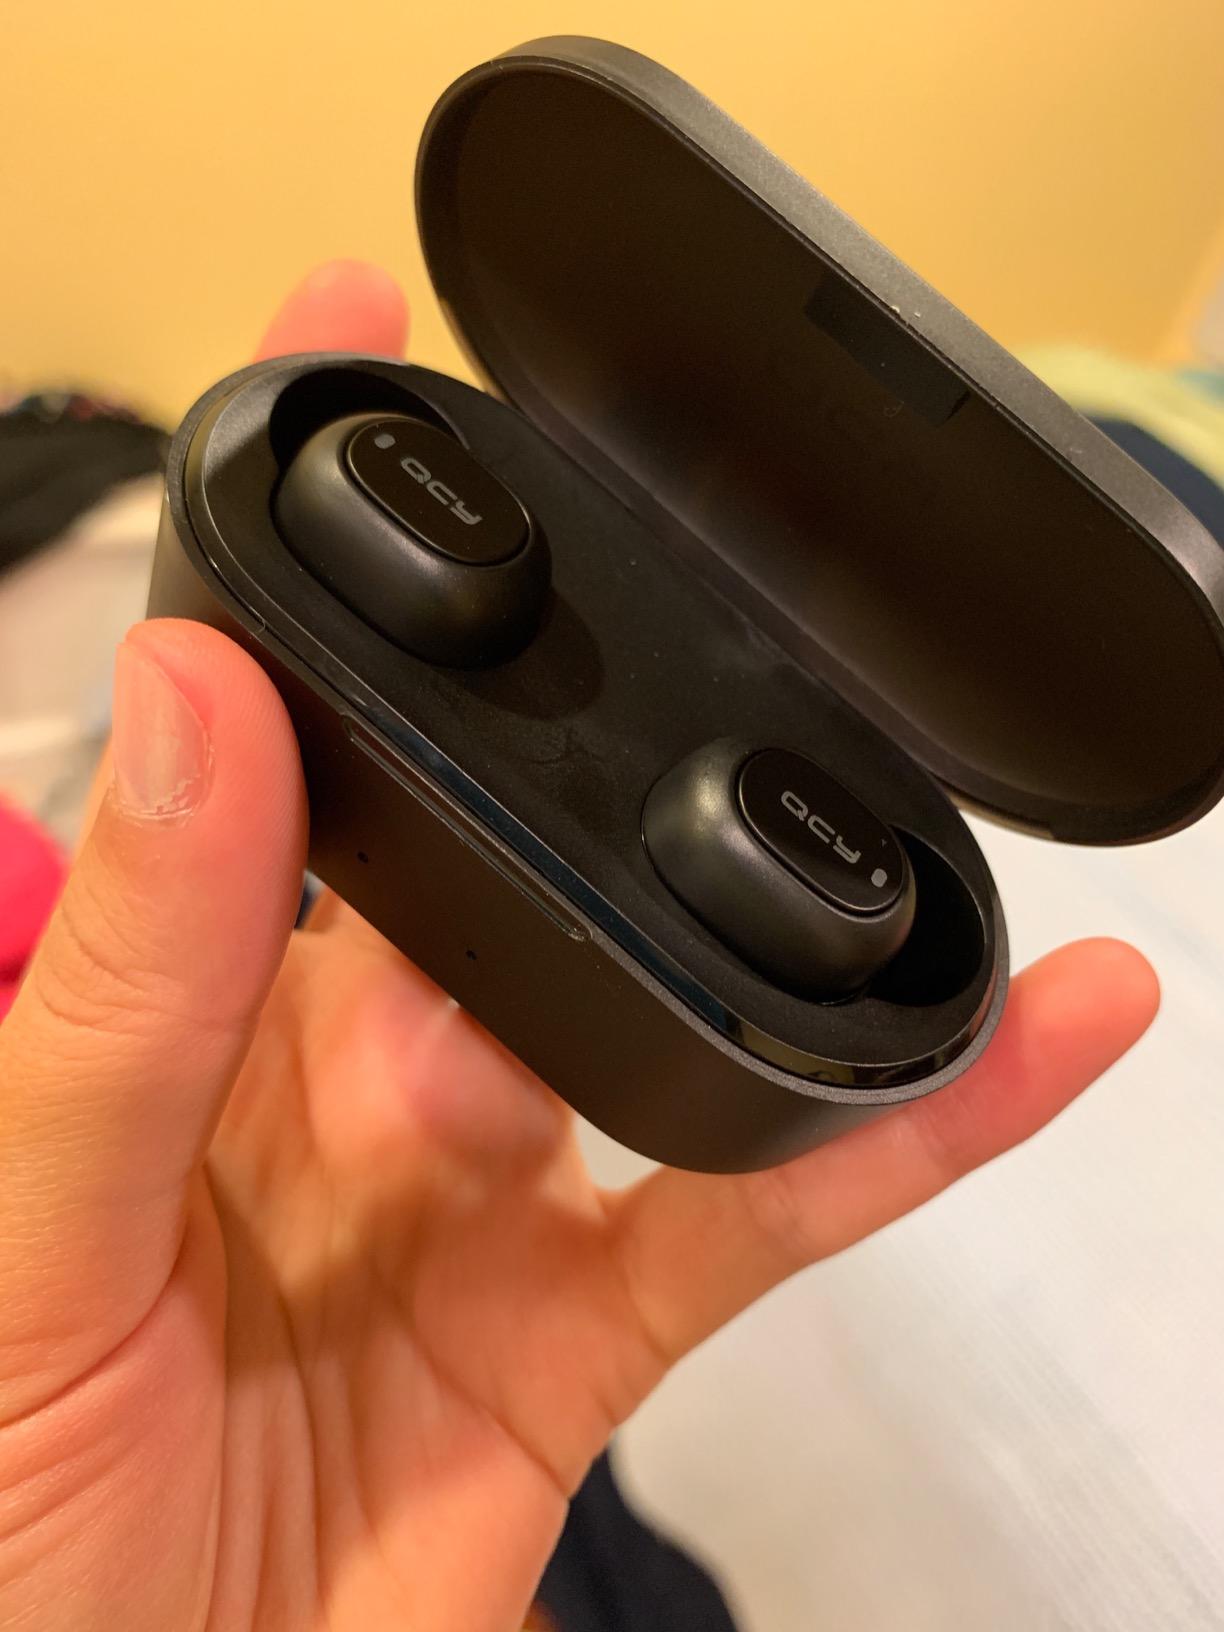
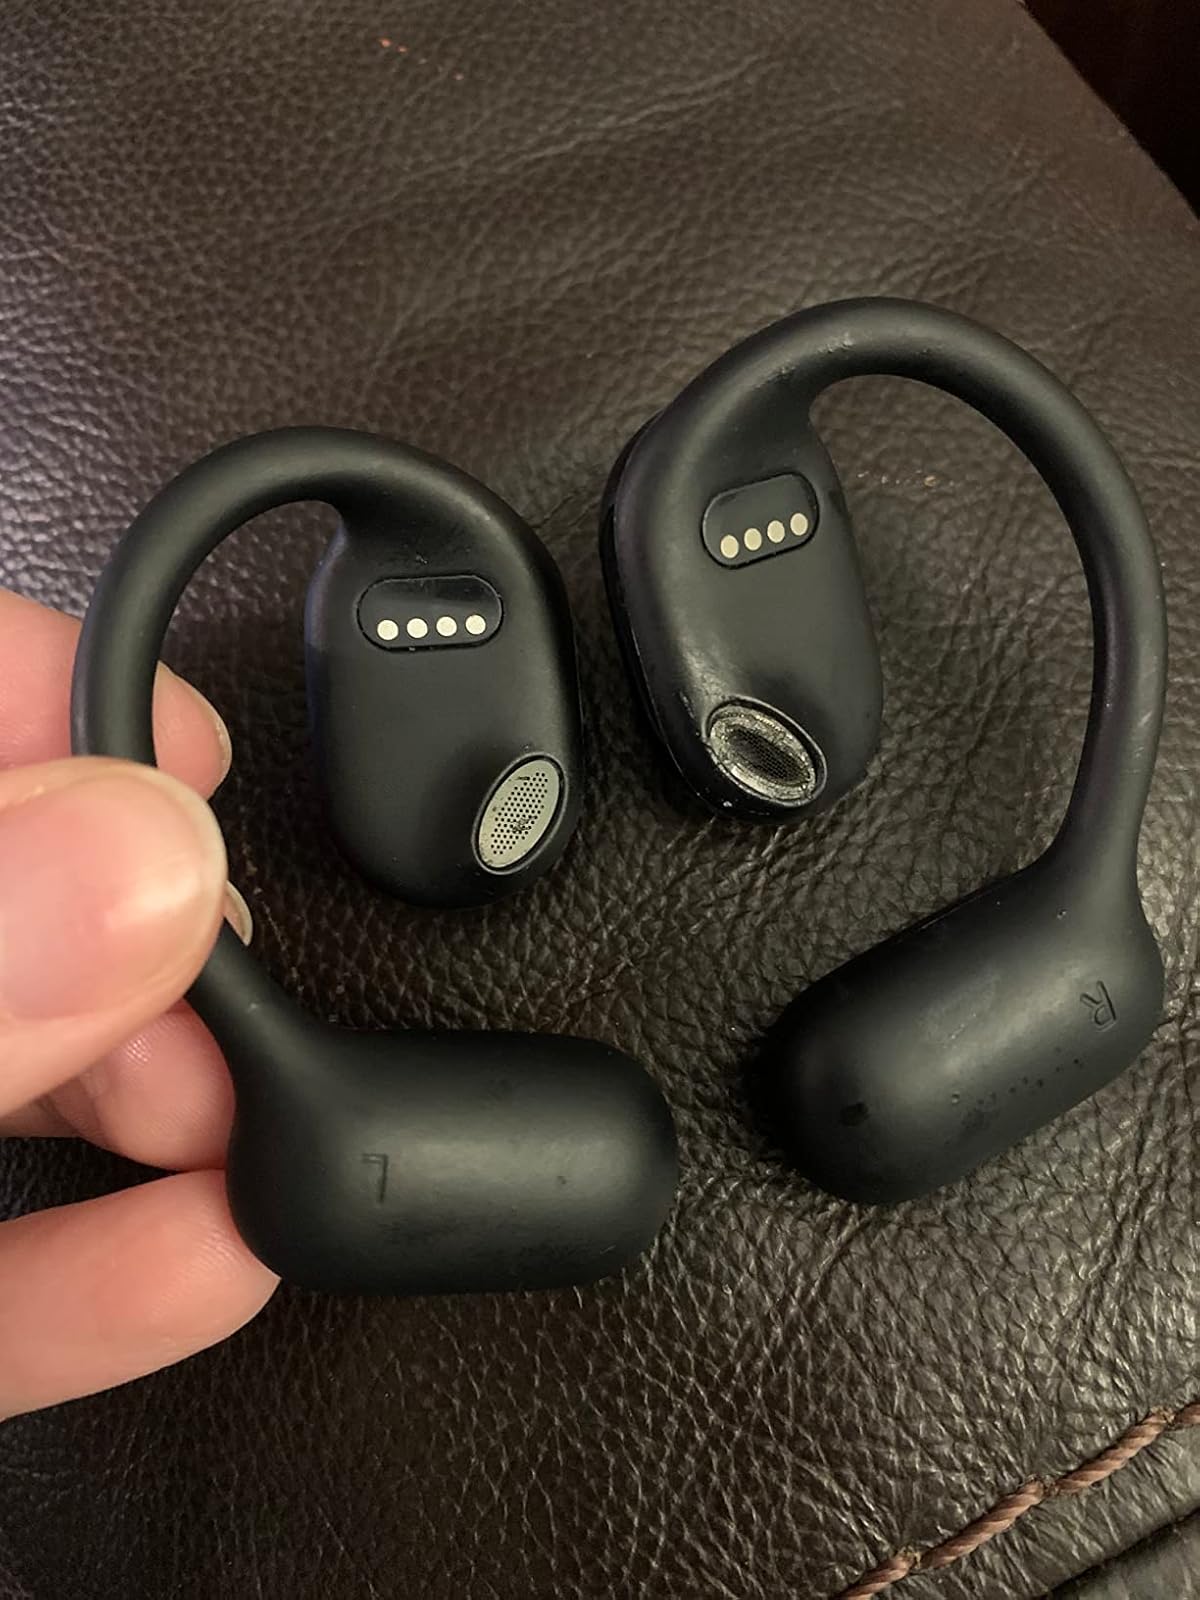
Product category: earbuds
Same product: no